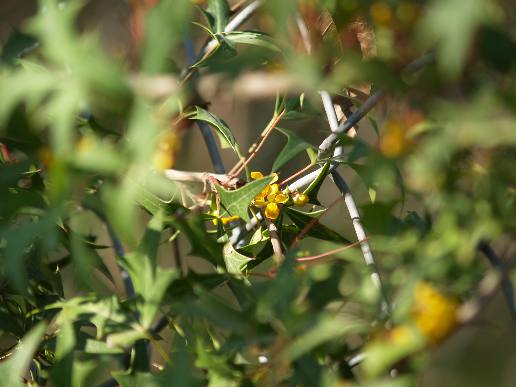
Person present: No